Cheating in baseball

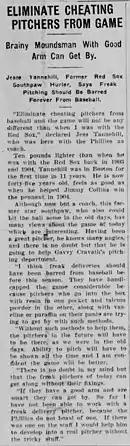
Newspaper article from 1920 lamenting the doctoring of baseballs

Pitchers have long doctored baseballs to gain an unfair advantage. The spitball is an illegal baseball pitch where the ball has been altered by the application of a foreign substance, such as saliva or petroleum jelly. The emery ball, also an illegal pitch, consists of throwing a ball that has been scuffed by a rough surface, such as an emery board or sandpaper. Major League Baseball (MLB) banned the emery ball in 1914 and banned the spitball in 1920. At the time the spitball was banned, 17 active pitchers were allowed to continue to throw the pitch through a grandfather clause; the last of these was Burleigh Grimes, who played until 1934.